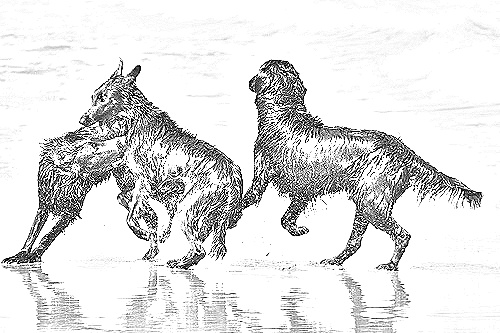
Portrait style: Sketch Portrait